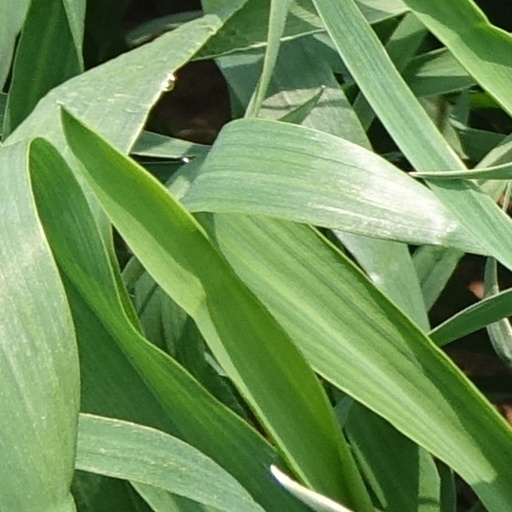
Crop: wheat